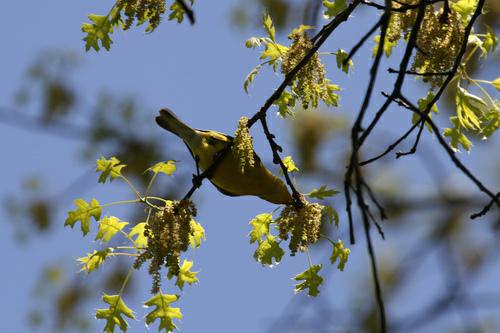
A photo of a blue winged warbler